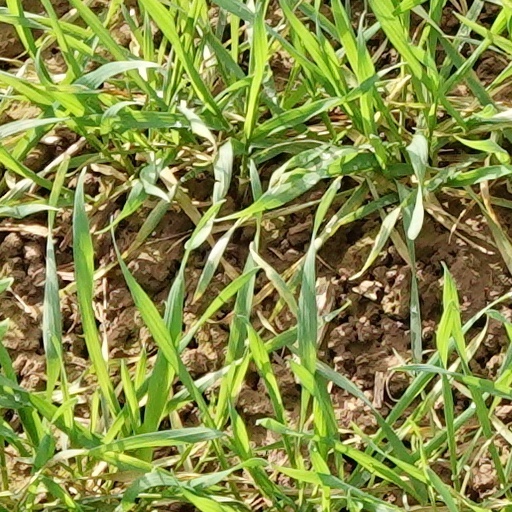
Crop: wheat